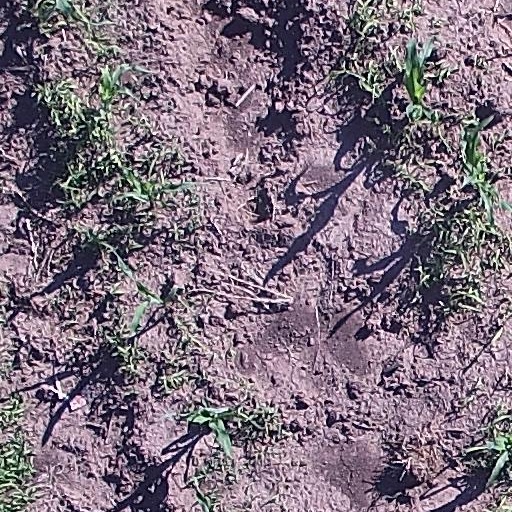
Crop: maize; corn